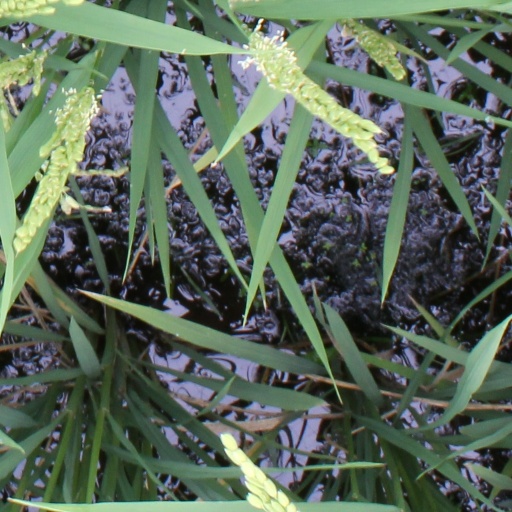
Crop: rice